CARE International

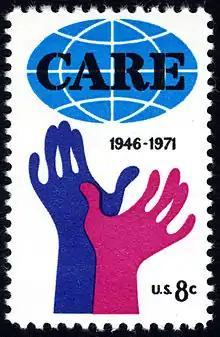
CARE commemorative U.S. stamp

CARE, then the Cooperative for American Remittances to Europe, was formally founded on November 27, 1945, and was originally intended to be a temporary organization. Twenty-two members from the American Council of Voluntary Agencies for Foreign Service met to ratify the articles of incorporation for CARE to Europe. Churches, welfare organisations and trade unions were among the 22 founding members. World War II had ended in August of the same year. After pressure from the public and Congress, President Harry S. Truman agreed to let private organizations provide relief for those starving due to the war. CARE was initially a consortium of twenty-two U.S. charities (a mixture of civic, religious, cooperative, farm, and labour organizations) to deliver food aid to Europe in the aftermath of World War II. Donald M. Nelson was the first executive director, but then William N. Haskell served as executive director from late 1945 until 1947. In February 1946, William N. Haskell wrote to Oskar Lange, the Polish ambassador in Washington, explaining the plan and asking for his assistance in obtaining Polish government's consent to its extension to Poland. The organization delivered its first food packages in 1946.